Kinston Expos

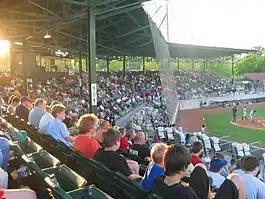
Grainger Grandstand, 2006.

The Kinston Expos, and all the Kinston teams since 1949, played their home games at Grainger Stadium located at 400 East Grainger Avenue in Kinston. The original structure was built by architect John J. Rowland in 1949 at a cost of $170,000 inclusive of everything except the land. $150,000 of the money was raised by bond issue. The stadium is owned by the city and leased by the team. A dedicatory plaque identifies the structure as "Municipal Stadium", but it has been called Grainger Stadium since it was first built. The name Grainger comes from its location on Grainger Avenue as well as its use early on by Grainger High School. Grainger is a prominent old family name in Lenoir County.